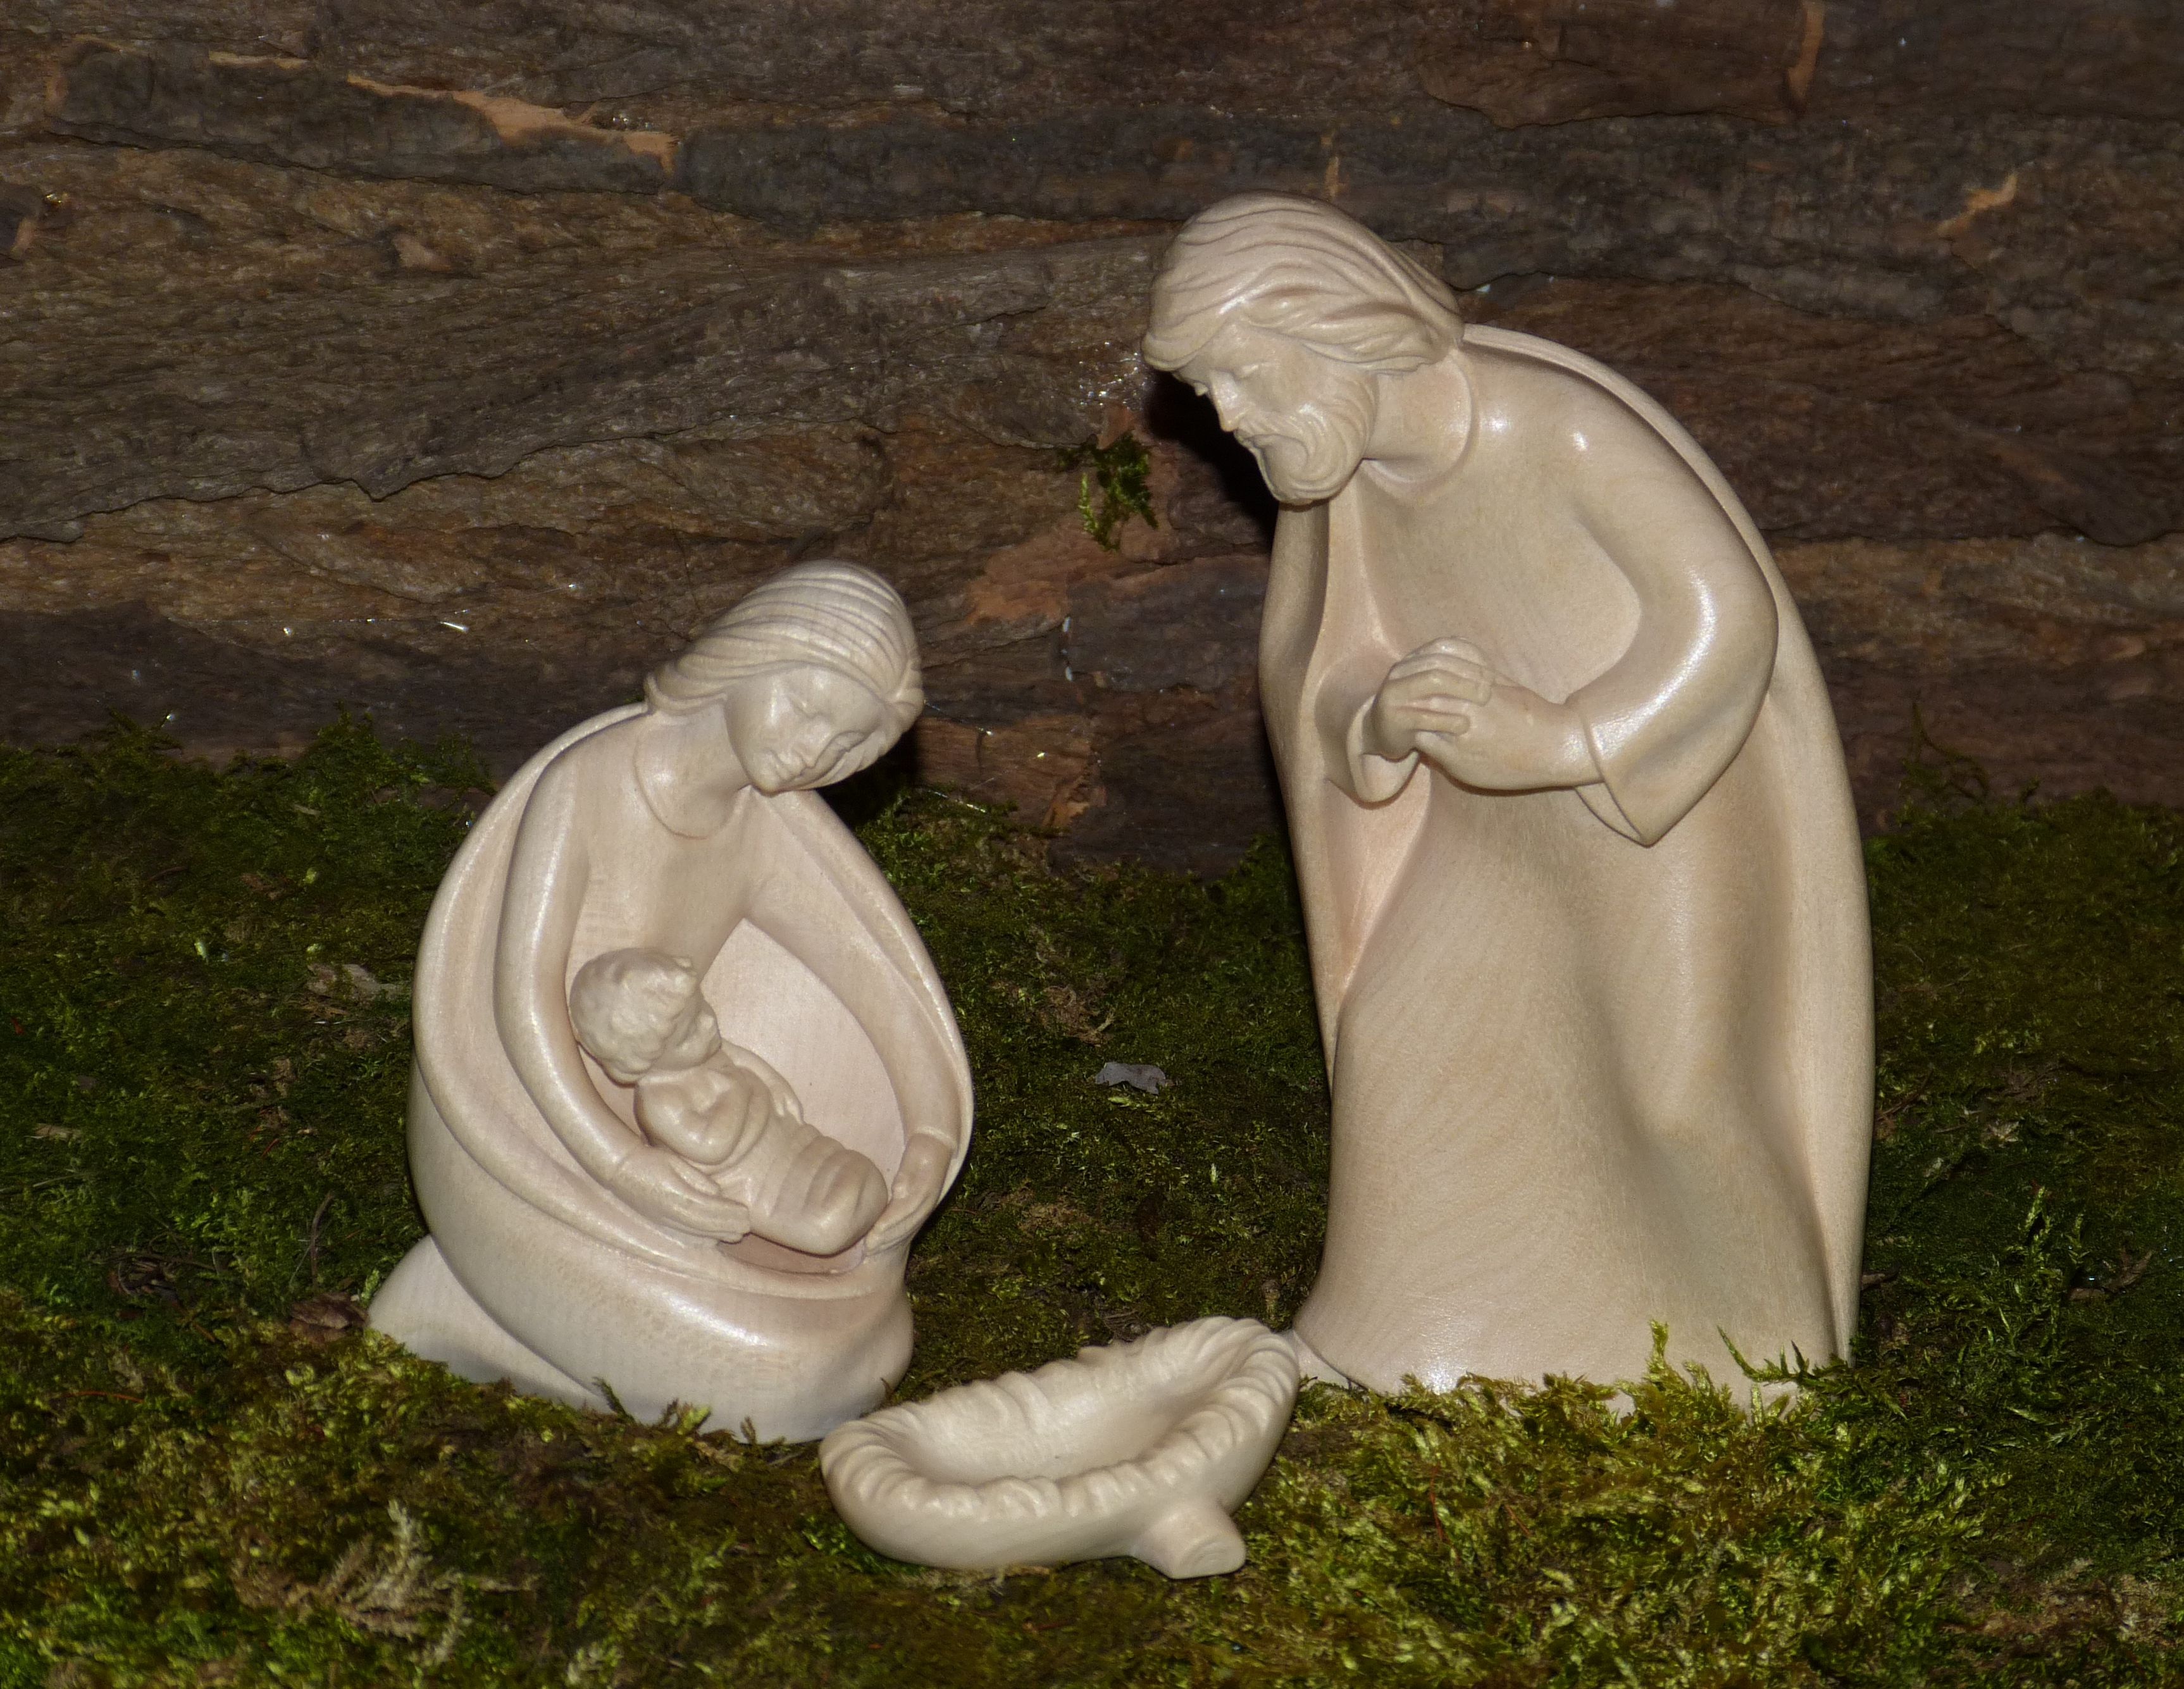
wood, monument, statue, child, christmas, advent, father christmas, sculpture, art, figure, stall, maria, jesus, crib, joseph, carving, christmas story, jesus birth, santon, arts crafts, nativity scene, wood carving, stone carving, josef, christmas crib figures